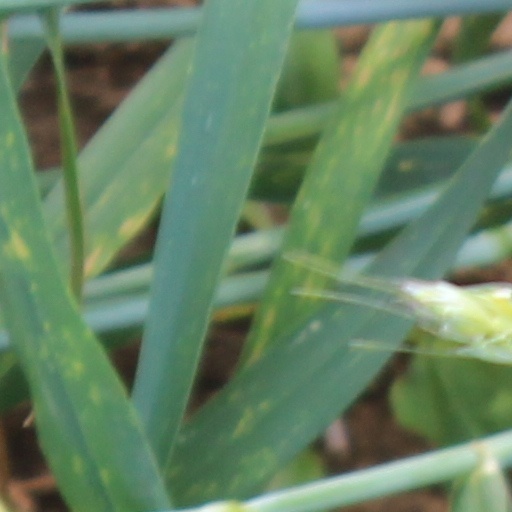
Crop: wheat